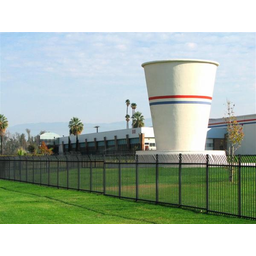
Label: paper